Mykola Kucher

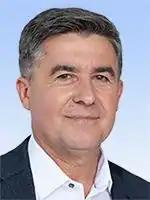
Official portrait, 2019

Mykola Ivanovych Kucher (born 24 August 1959) is a Ukrainian politician and entrepreneur. Since 26 November 2014, he has been serving as a People's Deputy of Ukraine.